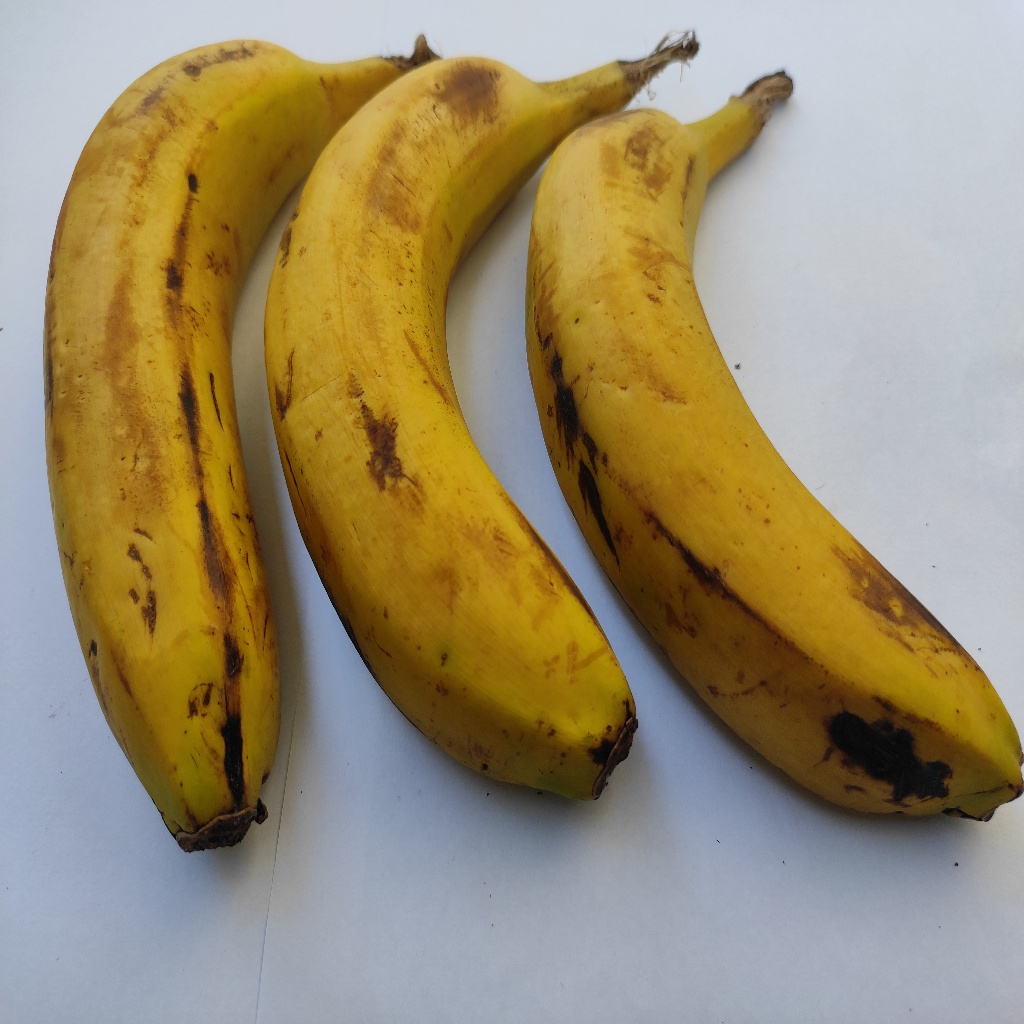
Crop: banana
Quality class: Class_B